Augustine Birrell

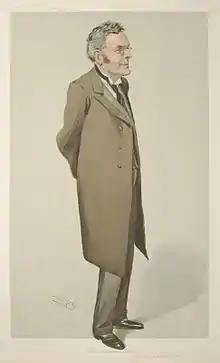
Birrell caricatured by Spy for "Vanity Fair", 1906

Like many of his political colleagues and members of the general public, Birrell strongly disapproved of the militancy and violence of the Women's Social and Political Union (WSPU; suffragettes). In November 1910, when walking alone from the House of Commons, he was set upon by a group of about twenty suffragettes who had recognised him. While he did not believe there was any serious attempt to injure him, in trying to escape he twisted his knee and "slipped the knee-cap". C. P. Scott wrote in his diary that Birrell feared he might require an operation to remove his kneecap and joked that, if he did, he would remain "a weak-kneed politician" to the end of his life. Birrell was, however, described by the paper "Votes for Women" as one of a number of "Suffragist members of the Cabinet" who met with a deputation from the National Union of Women's Suffrage Societies (NUWSS), led by Millicent Fawcett, on 8 August 1913, following a similar meeting by the NUWSS with Prime Minister Asquith on the same day. According to "Votes for Women", "The Times" reported that the ministers asked the deputation what kind of bill the NUWSS was looking for. Other ministers present included Lloyd George, John Simon, Francis Dyke Acland and Thomas McKinnon Wood.